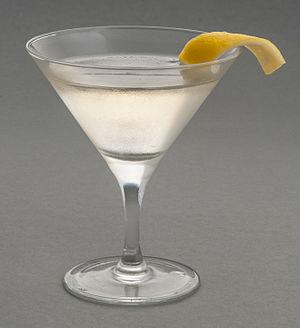
Le Vodka Martini ou Vodkatini ou Kangourou, est un cocktail alcoolisé à base de vodka et de vermouth. Il est un des cocktails les plus célèbres de la littérature et du cinéma mondial depuis 1953, en tant que cocktail préféré de l'agent secret britannique James Bond 007 de Ian Fleming, avec ses variantes dry Martini à base de gin et de vermouth blanc sec, et Vesper à base de vodka, gin, Lillet, et citron.